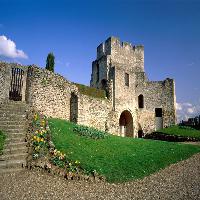
Weather: sun or clear